Rhymefest

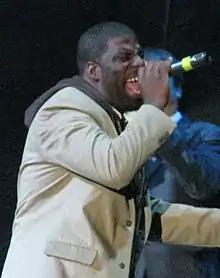
Rhymefest in 2008

Che Armond Smith (born July 6, 1977), known professionally as Rhymefest, is an American rapper and songwriter from Chicago, Illinois. He is best known for his work with fellow Chicago rapper Kanye West, with writing credits on his songs including "Jesus Walks" (which won Best Rap Song) in 2004 and "New Slaves" in 2013. He also co-wrote "Glory", for Common and John Legend in 2014, which received a Golden Globe Award for Best Original Song and an Academy Award for Best Original Song.